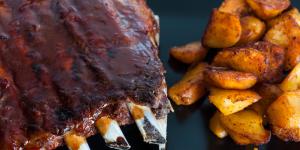
costillas barbacoa en papillote